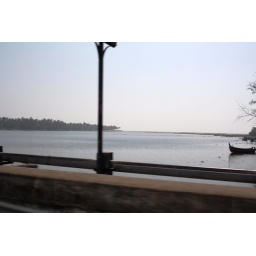
Shot from a moving car passing over a bridge ;) the scene was too good not to capture it